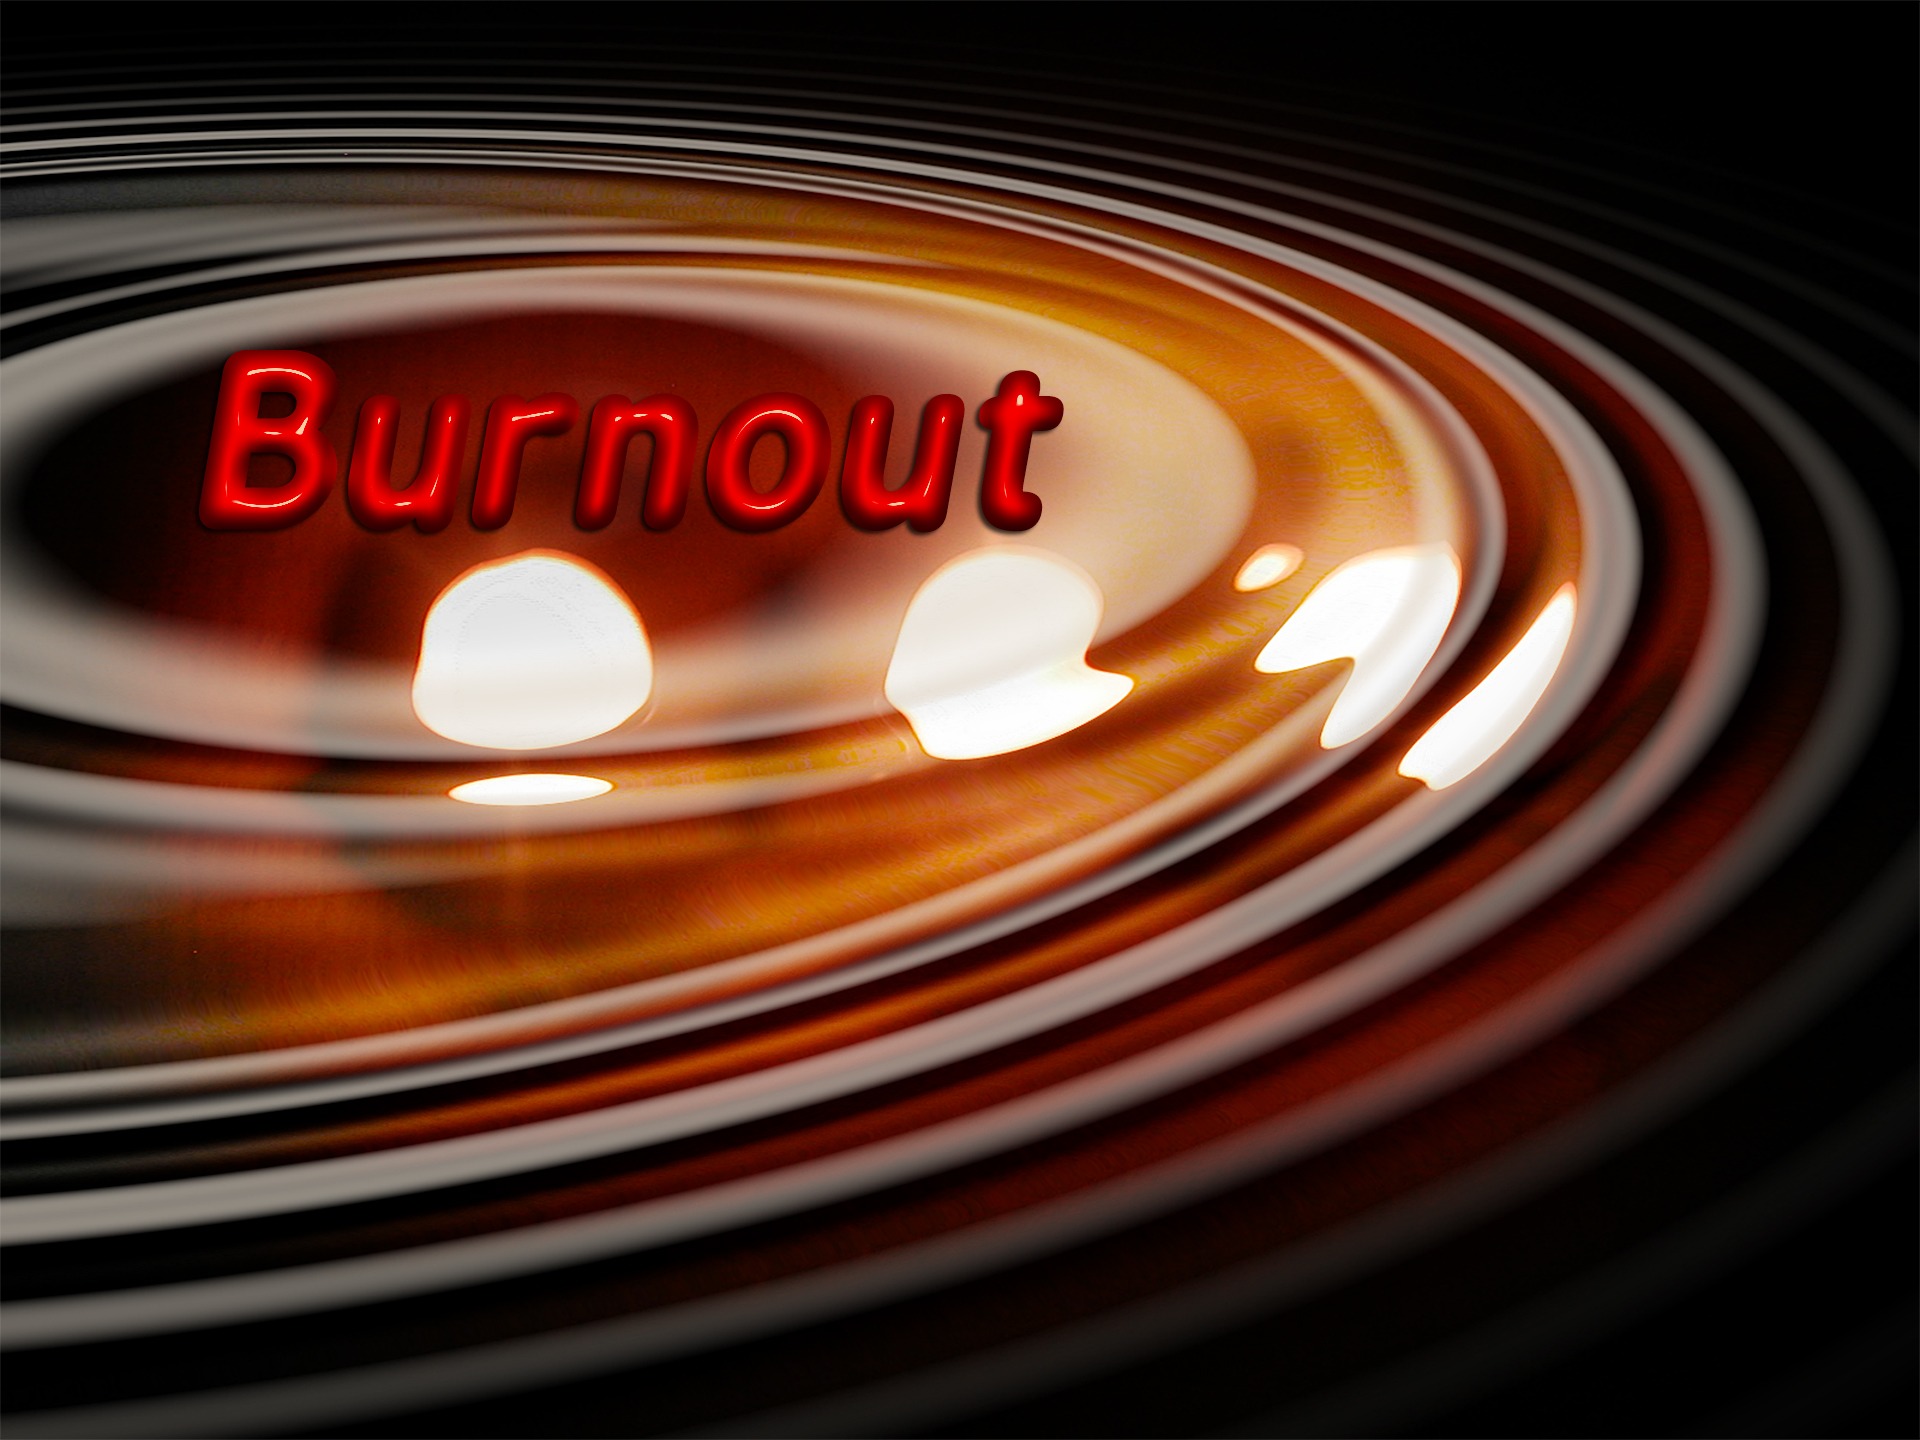
circle, burn, shape, stress, overload, burned out, overwhelmed, computer wallpaper, compact disc, overexertion